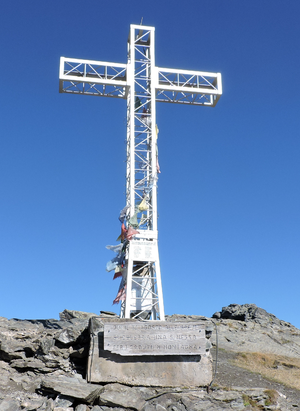
Bec de Nannaz (AO, Italie): la croix sur le sommet